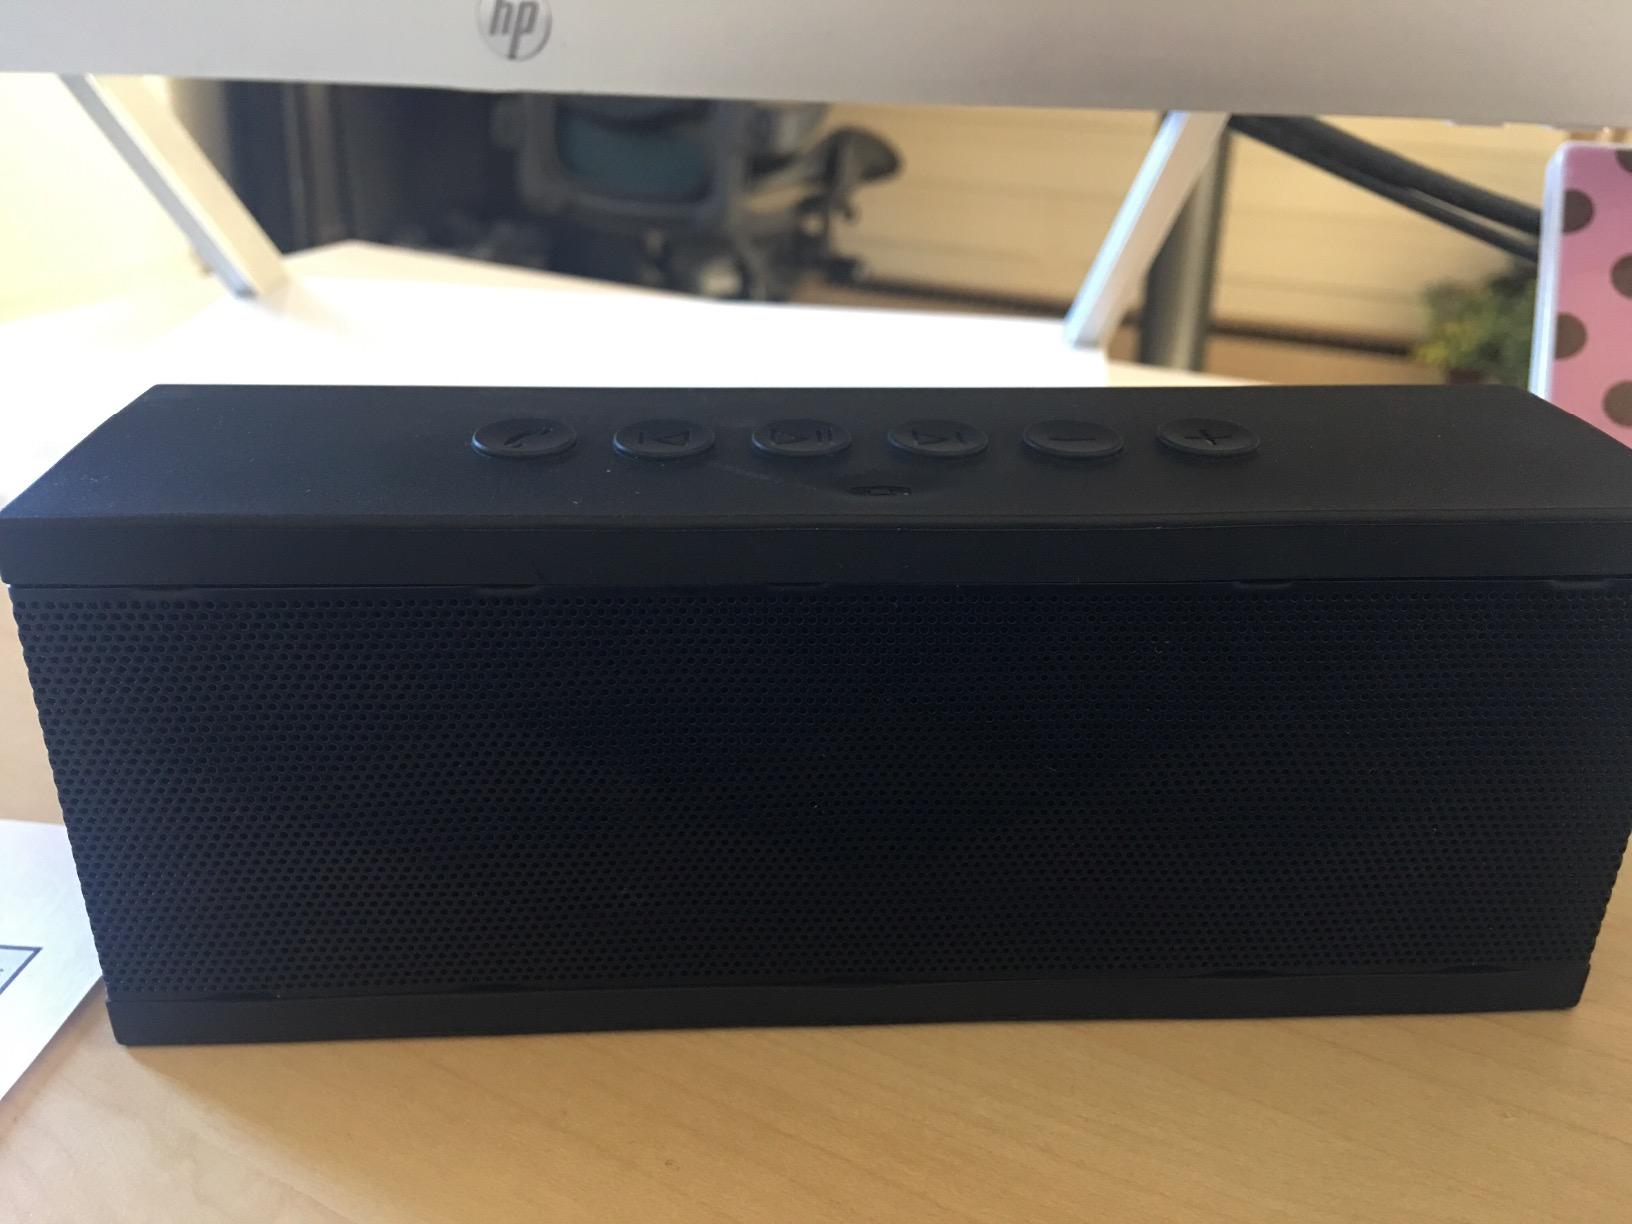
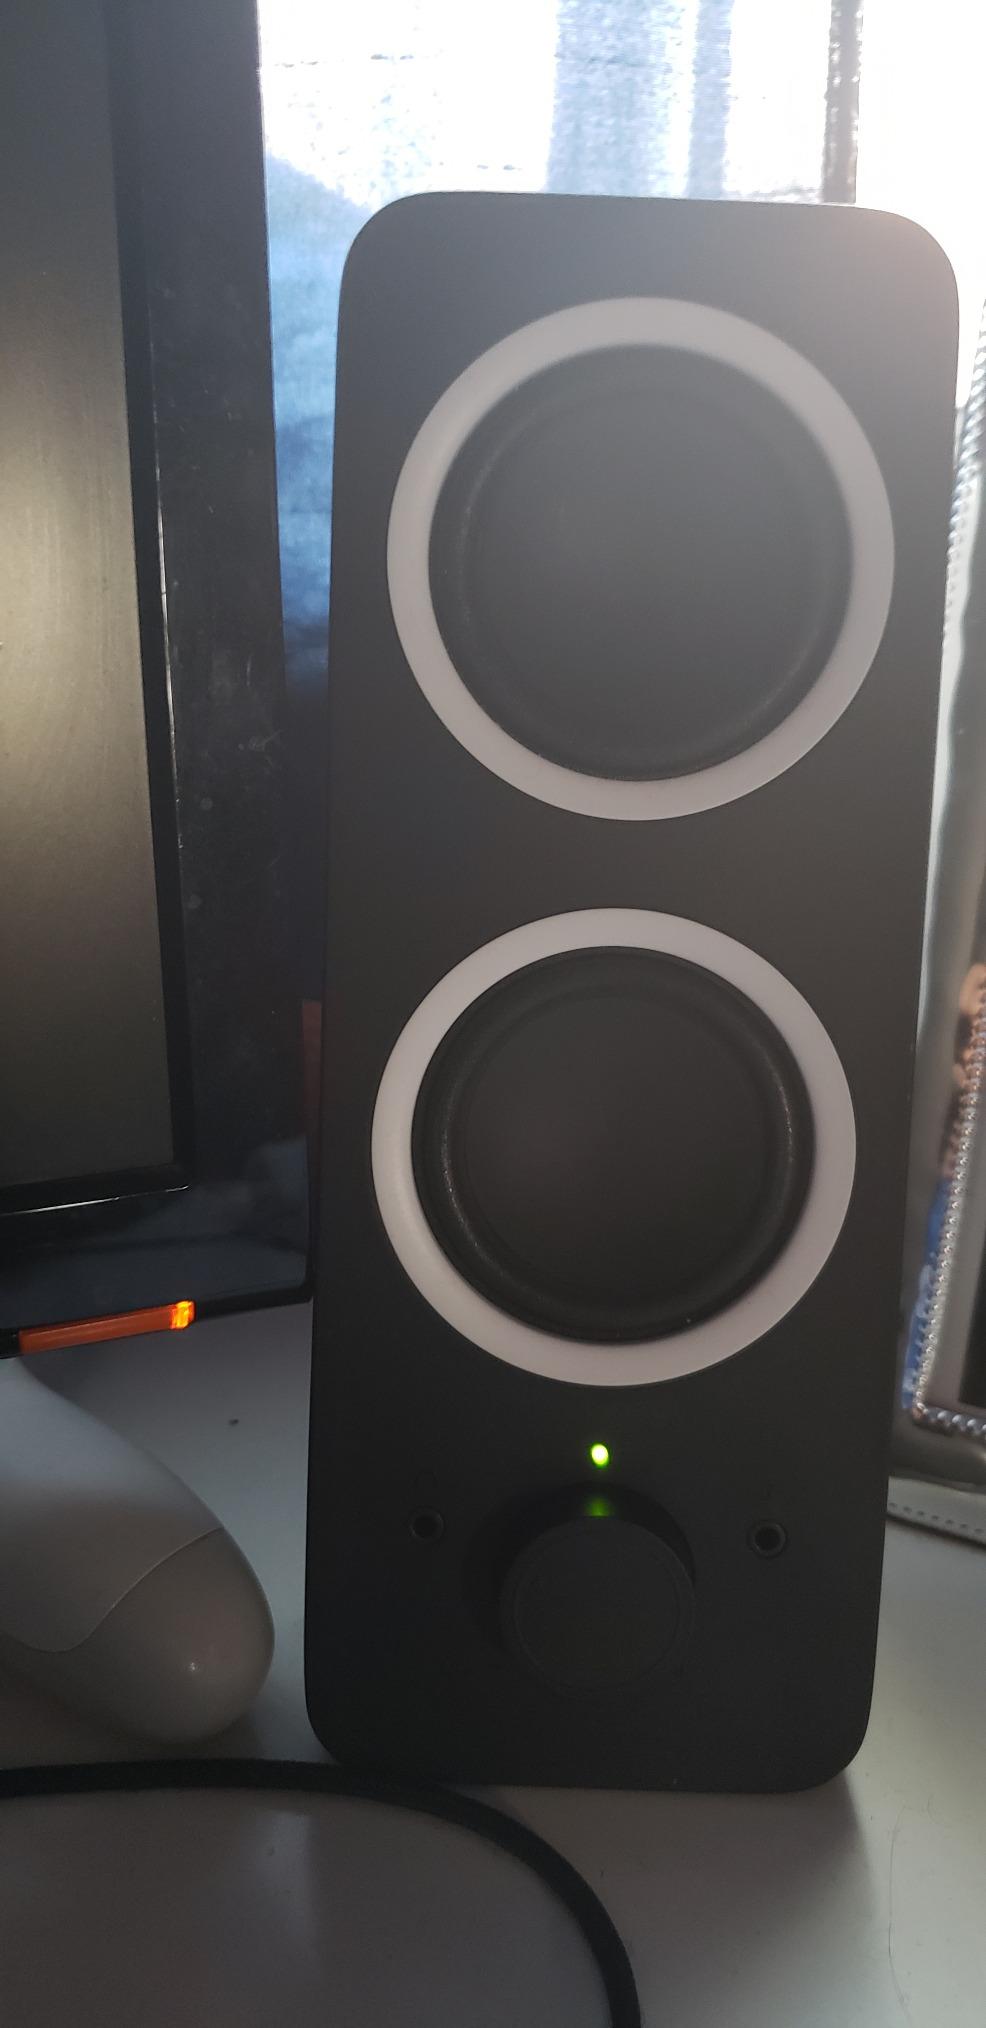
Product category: speaker
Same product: no